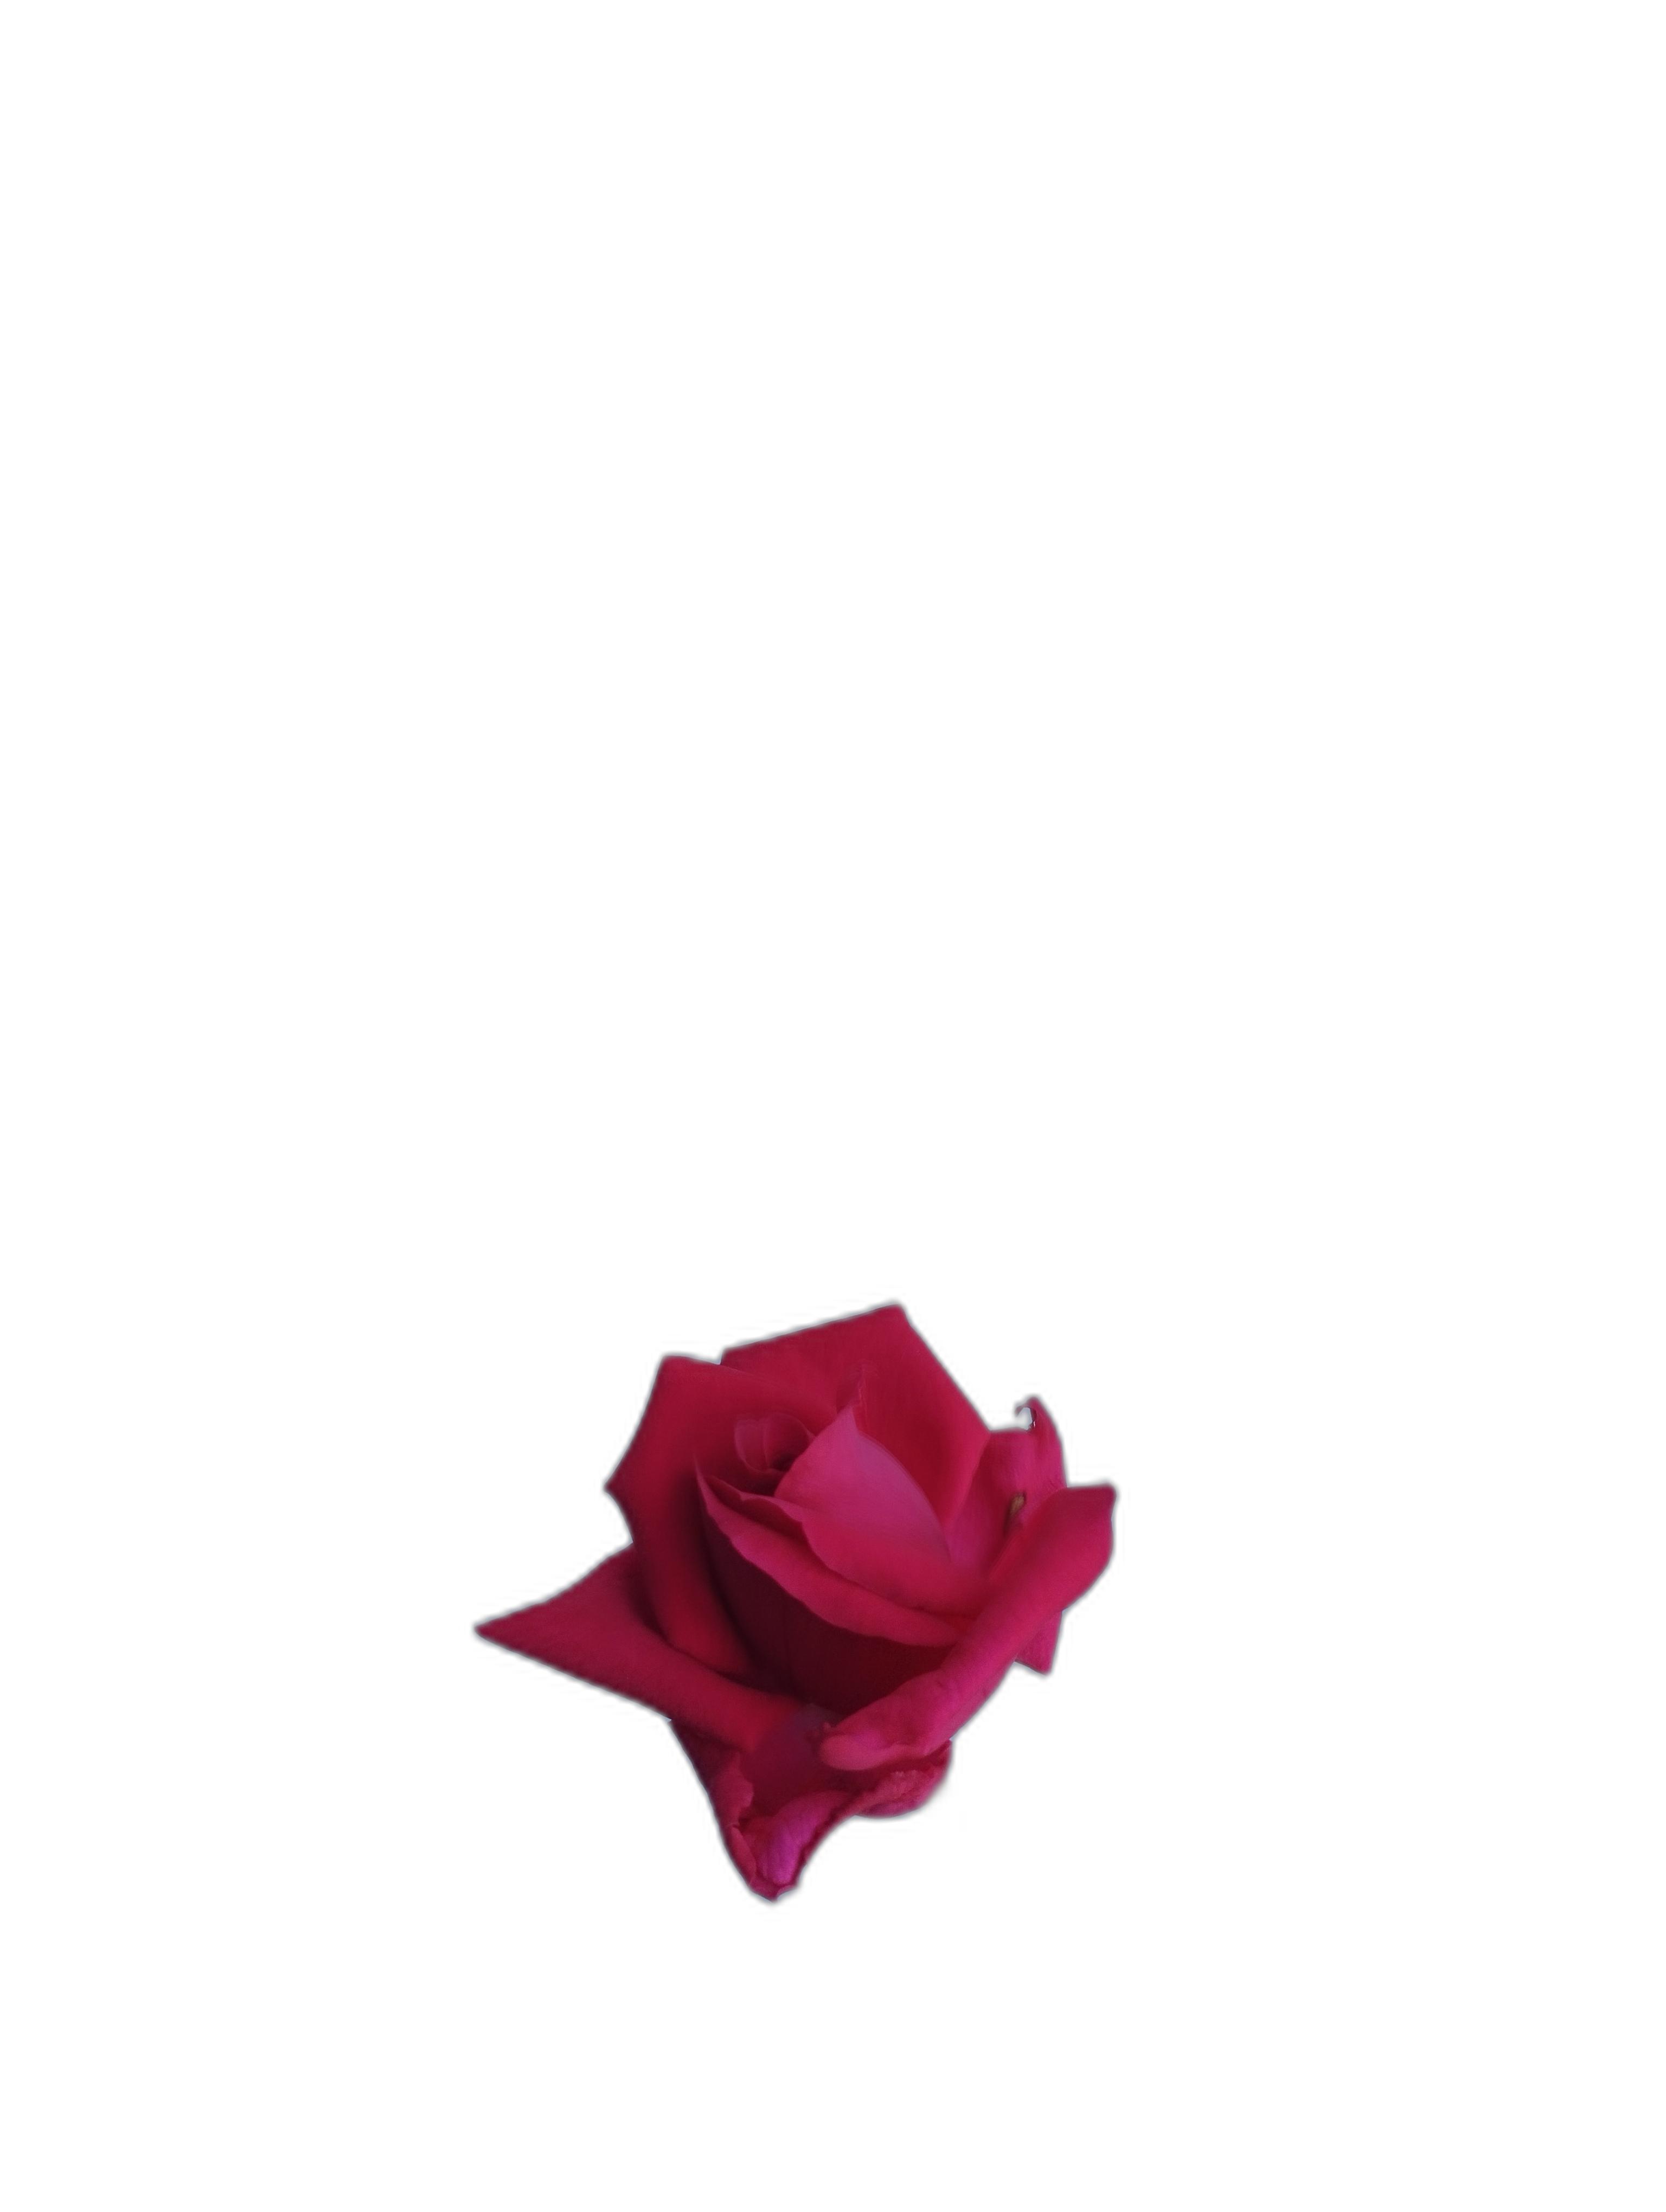
Label: Rose